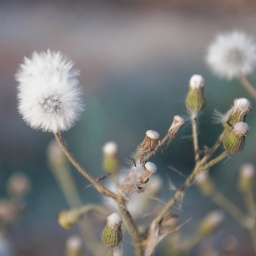
Walking on Hastings beach as the sun was falling in the sky these weeds caught my eye.